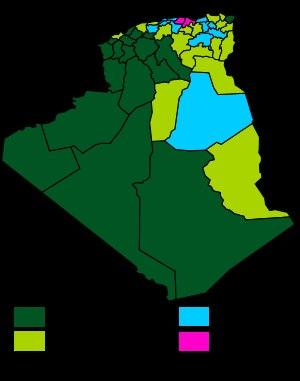
L'élection présidentielle algérienne de 2014 se tient le 17 avril 2014 en Algérie. Le président sortant, Abdelaziz Bouteflika, affaibli par des problèmes de santé, est réélu pour un quatrième mandat dans un contexte de doutes sur sa capacité à gouverner le pays. Le scrutin est boycotté par la plupart des partis politiques, qui le considèrent comme truqué.